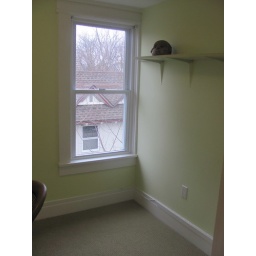
The small office in the the third floor of my home. View of my neighbors new lovely roof.